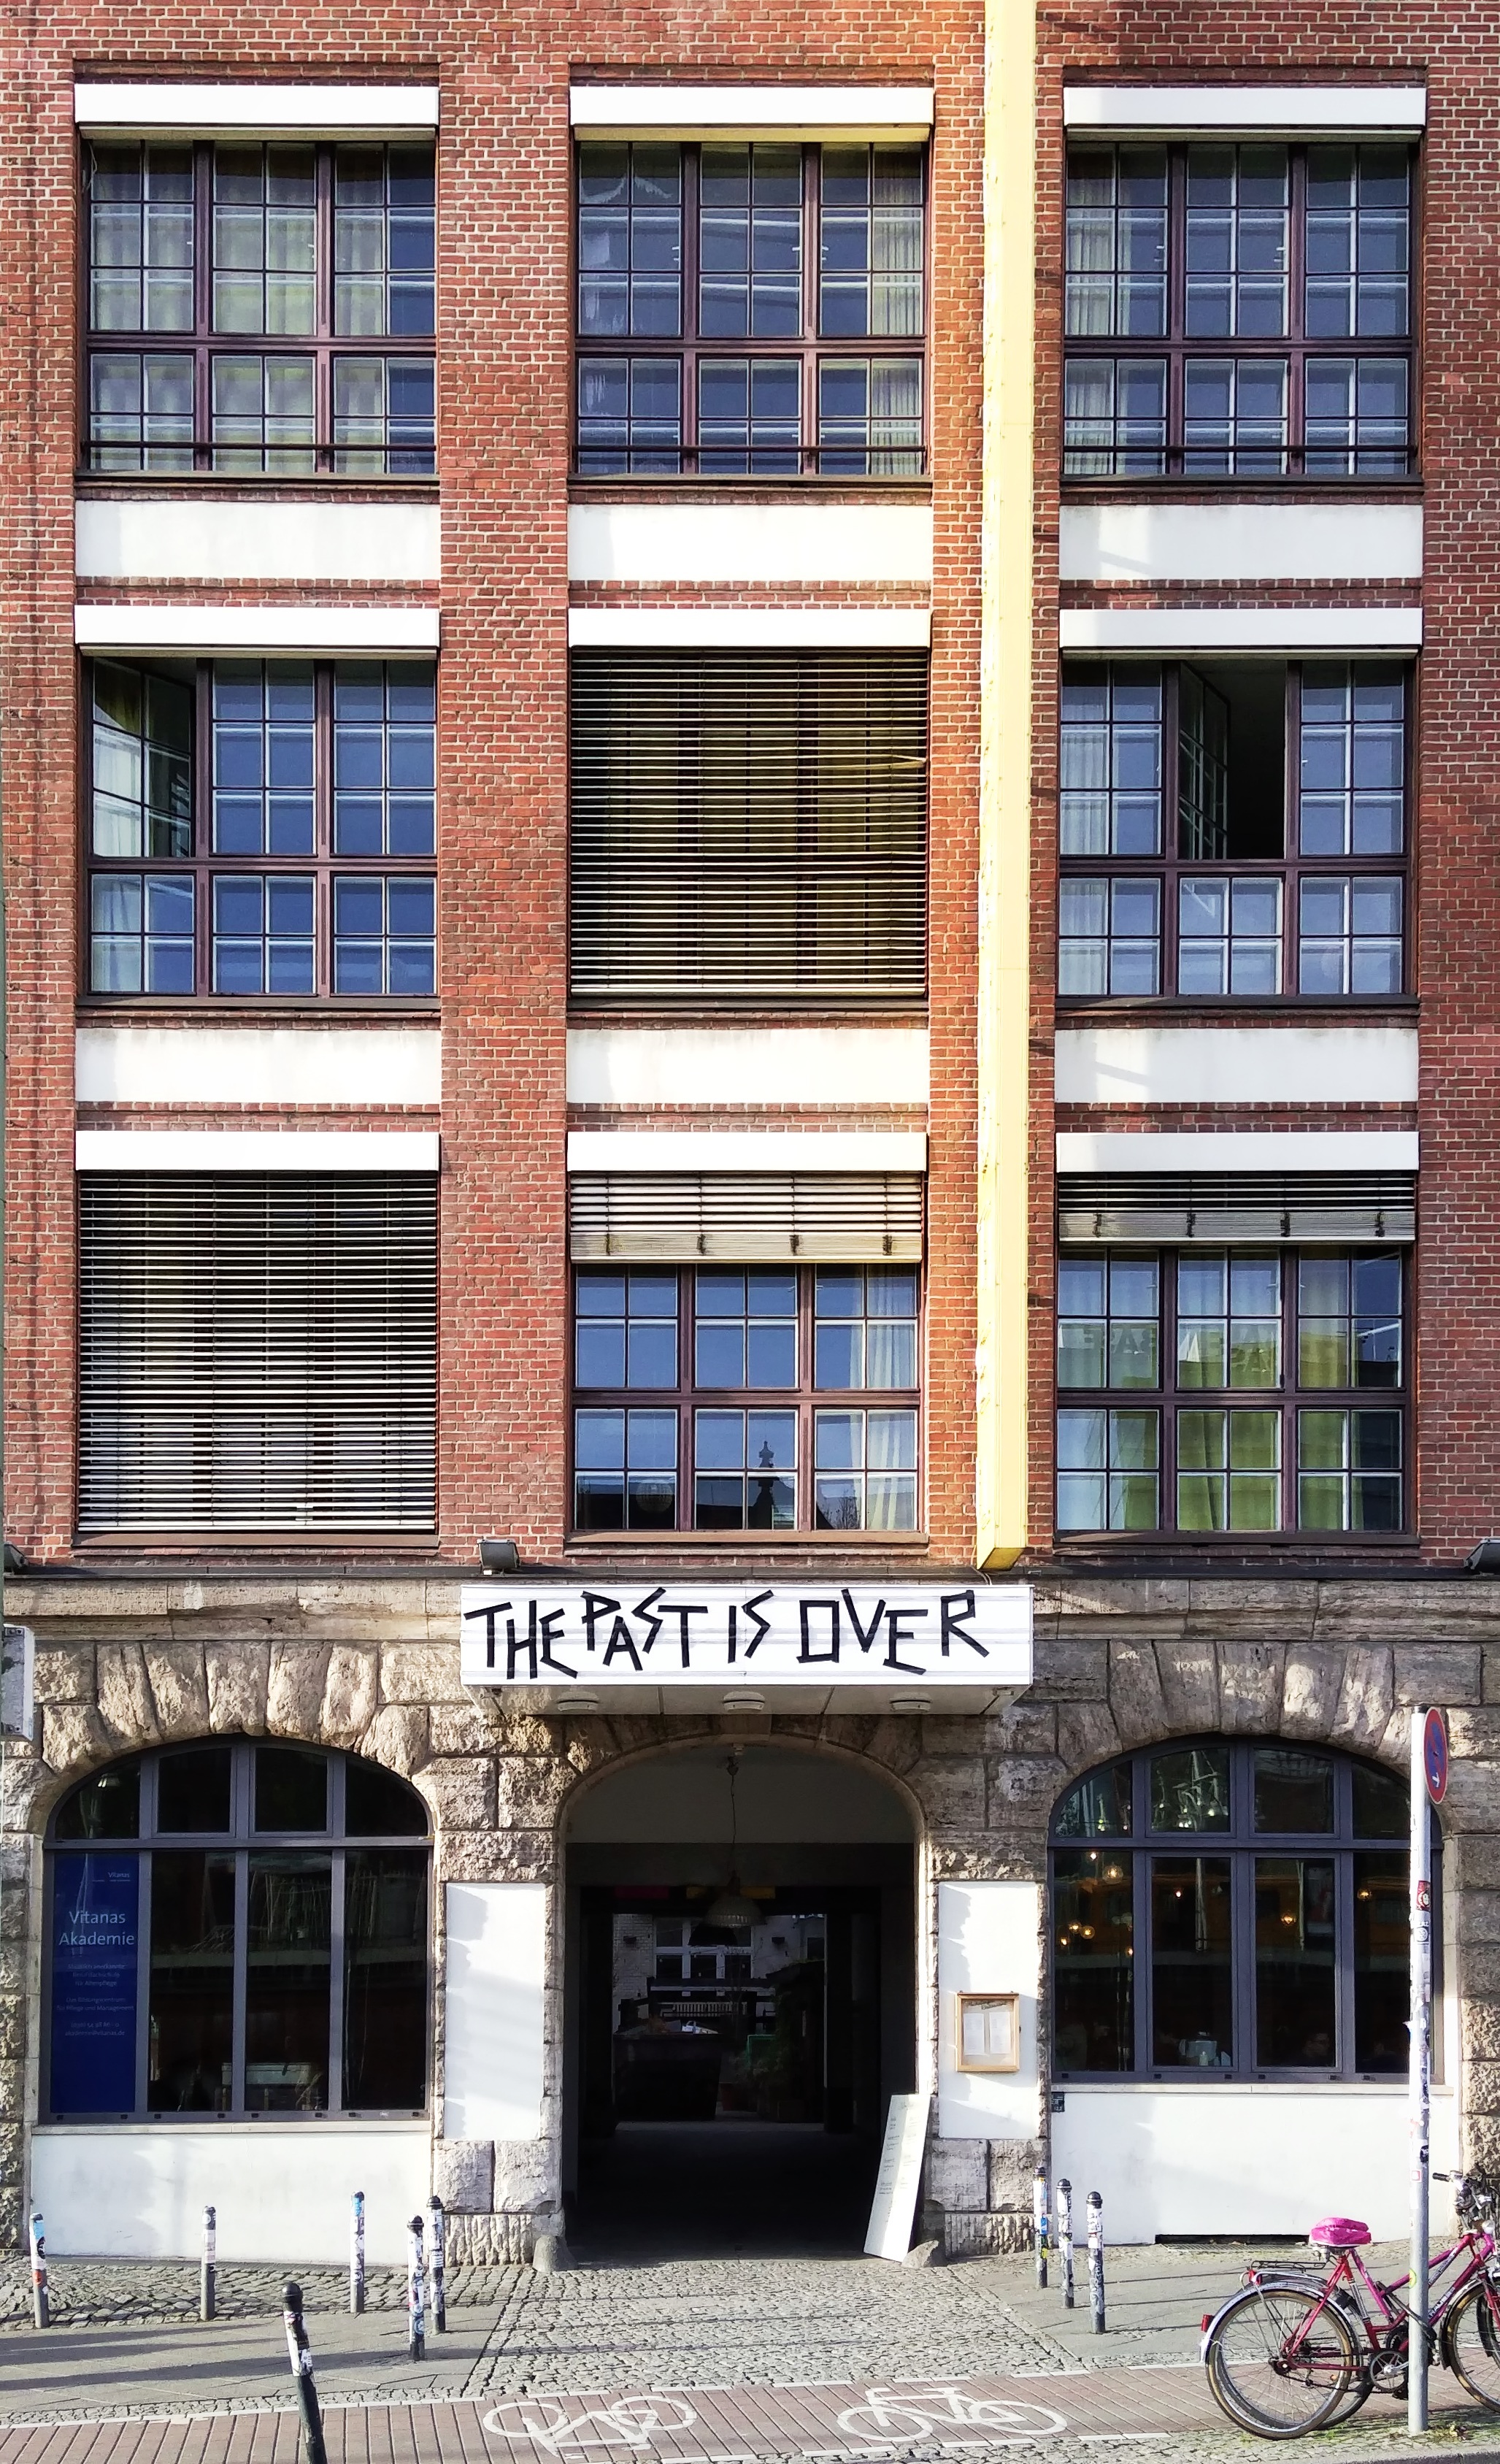
architecture, window, building, downtown, plaza, facade, property, interior design, commercial building, condominium, real estate, residential area, window covering